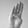
ASL letter: B